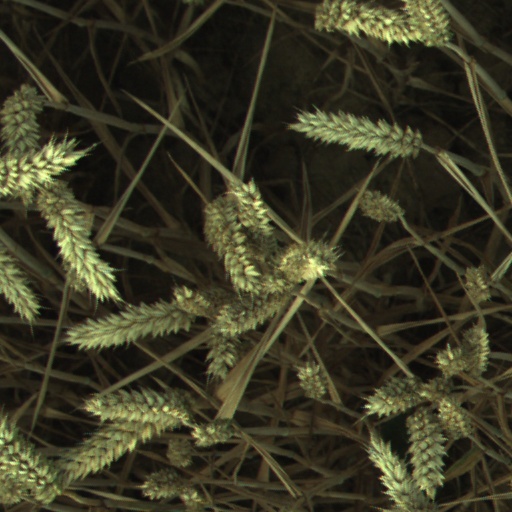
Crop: wheat